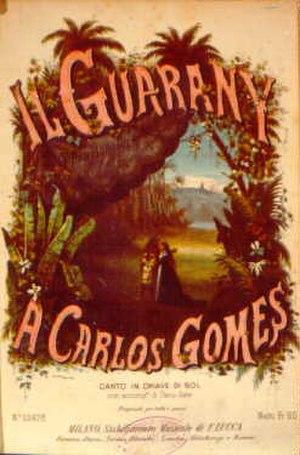
Il Guarany est un opéra-ballet en quatre actes du compositeur brésilien Antônio Carlos Gomes. Le livret, en italien, fut écrit par Antonio Scalvini et Carlo d'Ormeville d'après le roman en portugais O Guarani de José de Alencar. La première eut lieu au Teatro alla Scala, à Milan, le 19 mars 1870.